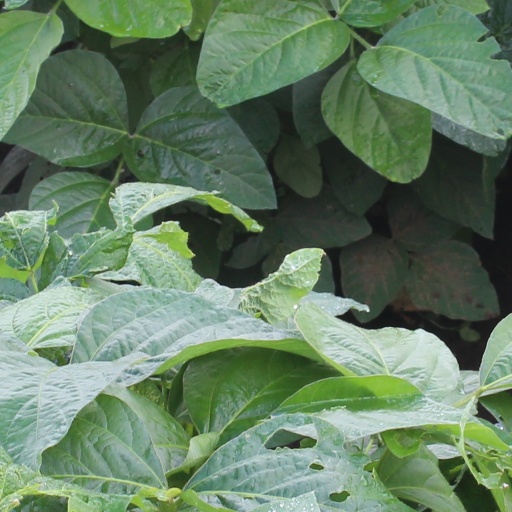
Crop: soybean